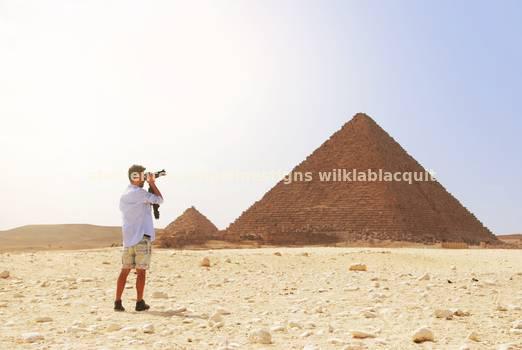
Label: Watermark